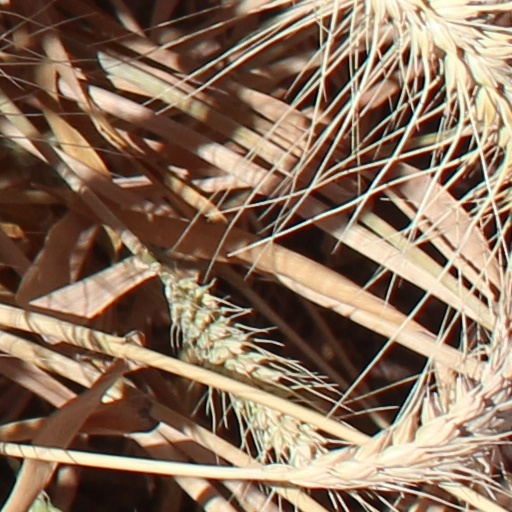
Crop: wheat